Cachupa

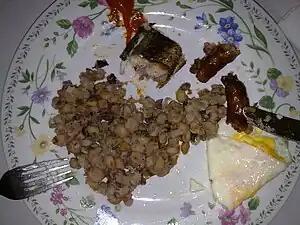
Cachupa frita (also known as cachupa guisada)

"Katchupa" leftovers are often re-fried, the resulting dish being called Katchupa frita, cachupa guisada or cachupa refogada, meaning "fried "Katchupa"". This dish may be served for breakfast with a fried egg and a fried local sausage ("linguiça") or fried mackerel.